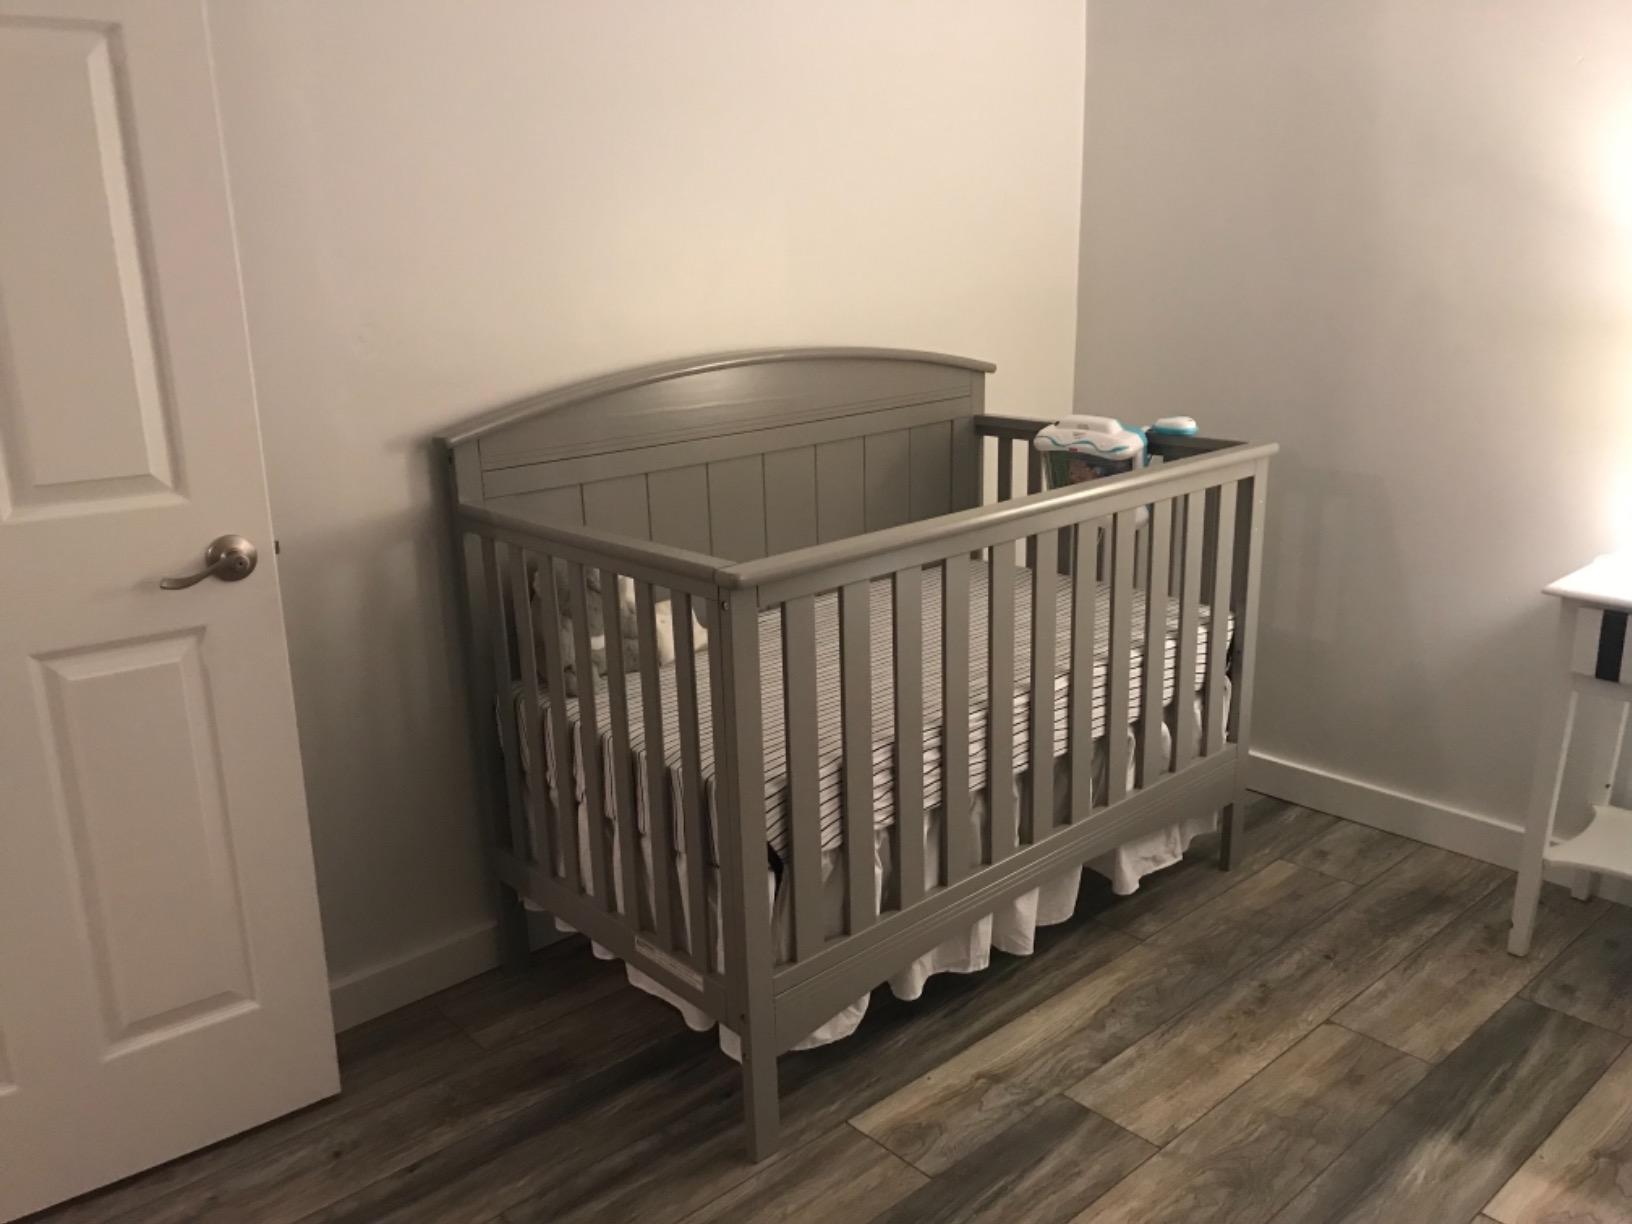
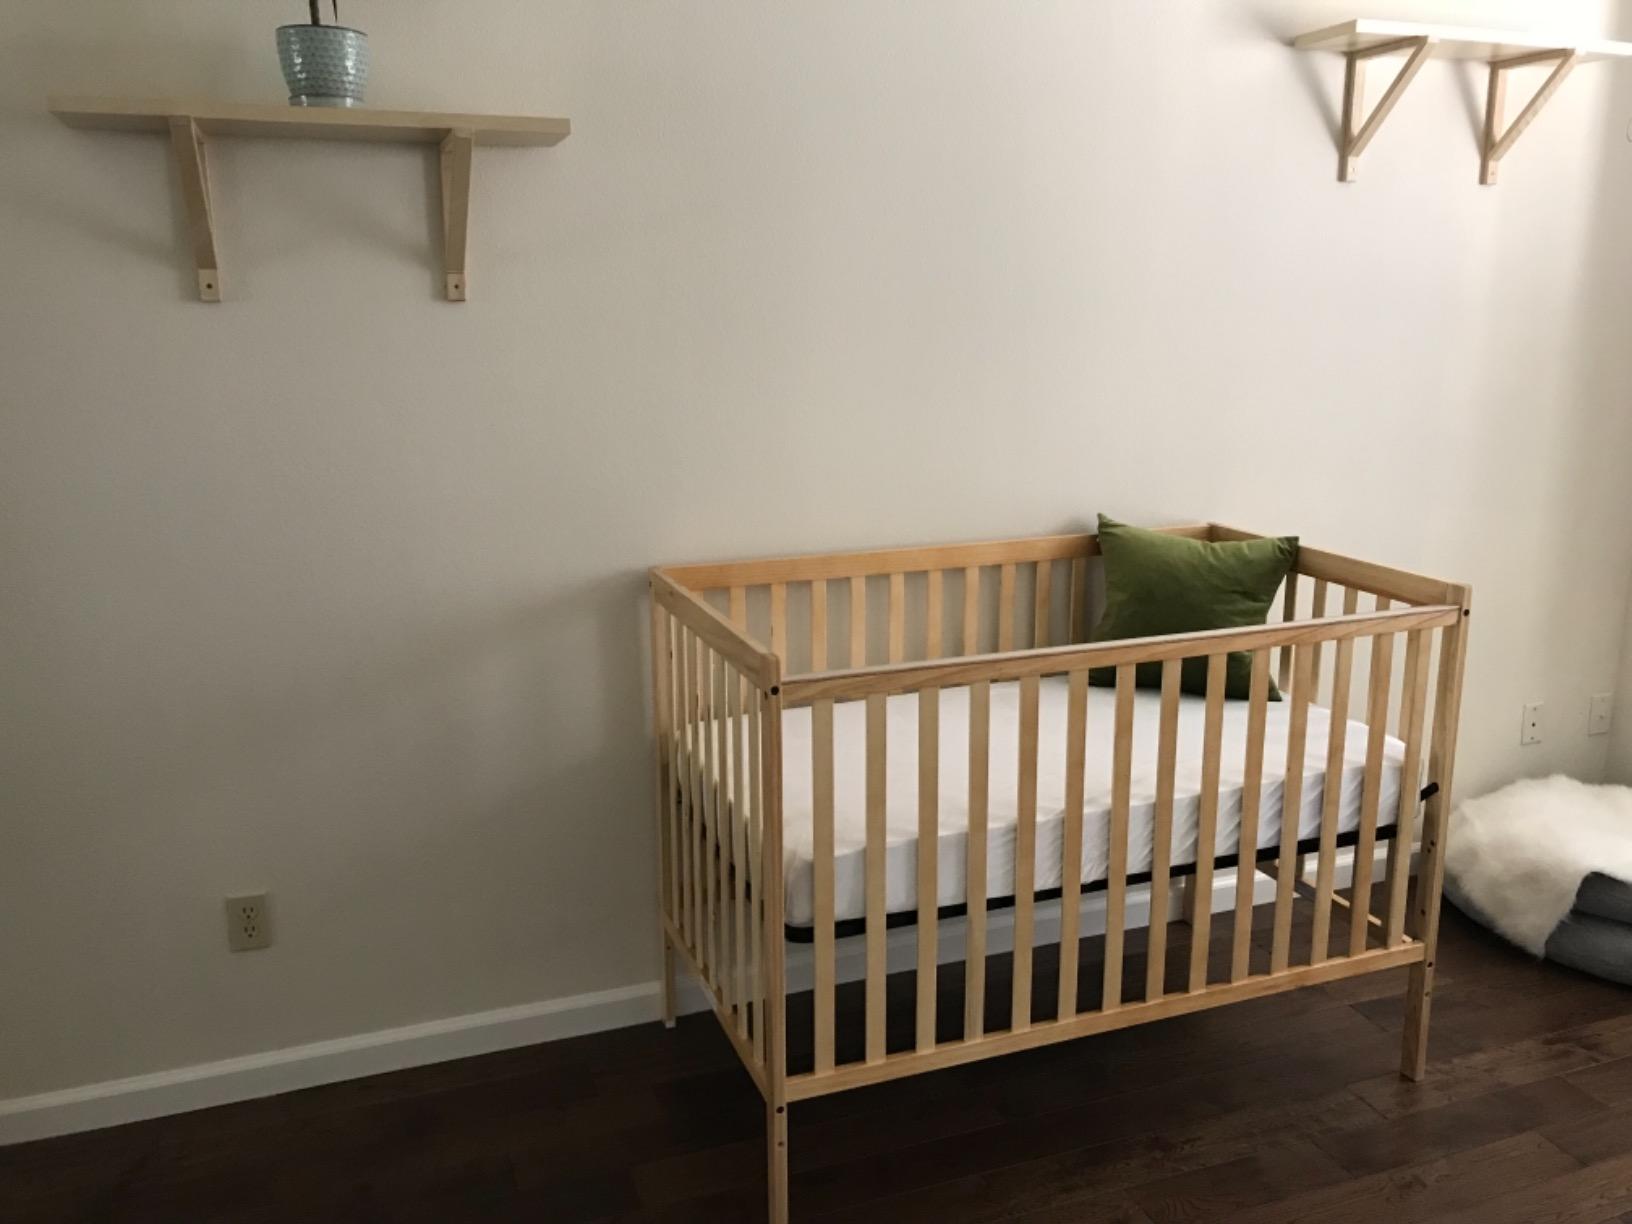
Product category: products_crib
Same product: no